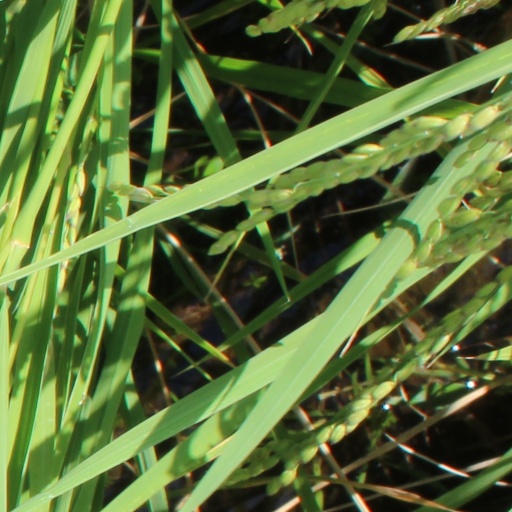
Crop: rice